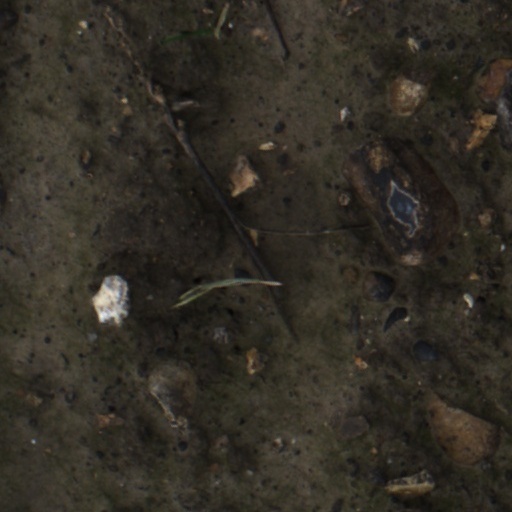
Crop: wheat